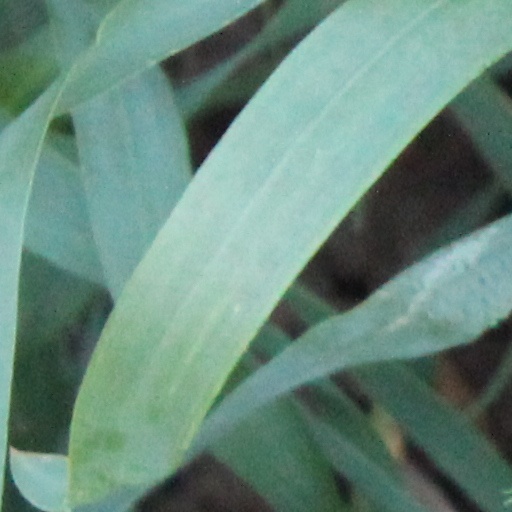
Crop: wheat